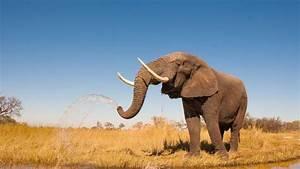
elephant